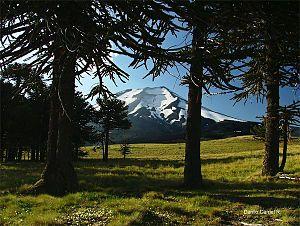
Le río Imperial est un fleuve de la Région d'Araucanie, au Chili, long de 55 km. En langue mapudungun, son nom d’origine est Cautín, mais il a été rebaptisé à de nombreuses reprises au long de la conquête espagnole. Ses eaux sont navigables sur 30 km dans le cours inférieur, mais seulement pour de petites embarcations à cause de problèmes à son embouchure.
Le réserve nationale Alto Biobío est une réserve naturelle située à l'est du bassin du río Biobío, dans la région d'Araucanie, au Chili. La végétation est principalement composée de steppes andines avec quelques Araucaria par endroits.